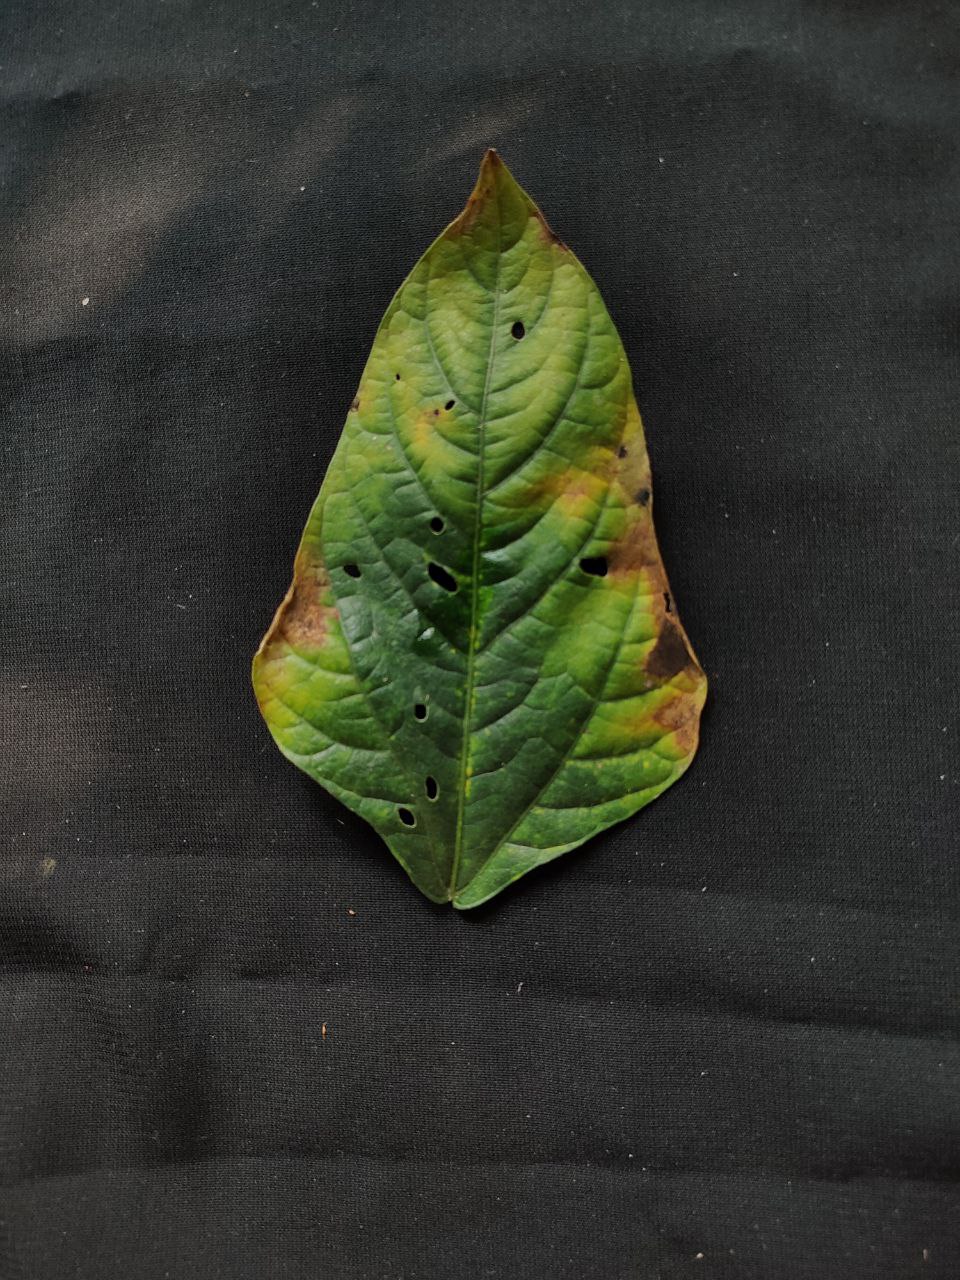
Crop: cowpea
Leaf condition: Bacterial wilt